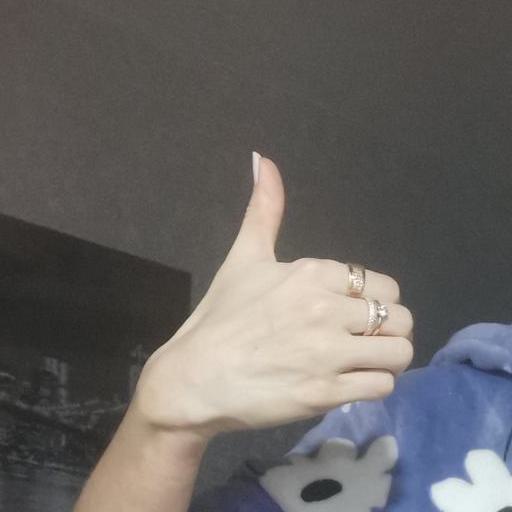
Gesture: like